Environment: real
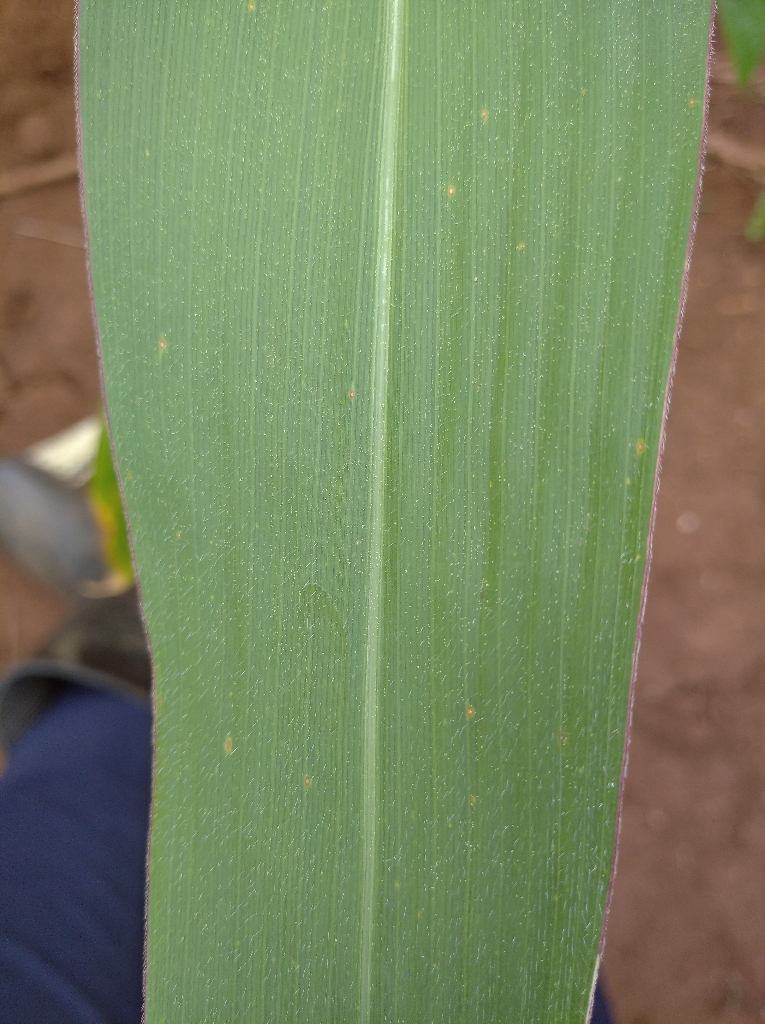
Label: healthy